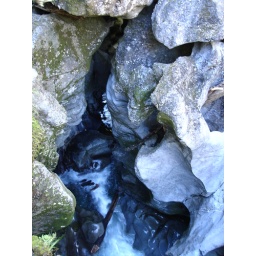
The fast flowing Cleddau river has cut a huge hole in the river bed